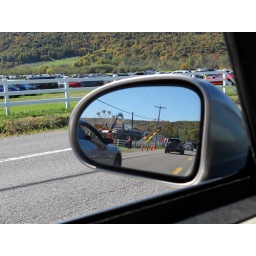
Midway seen in car mirror